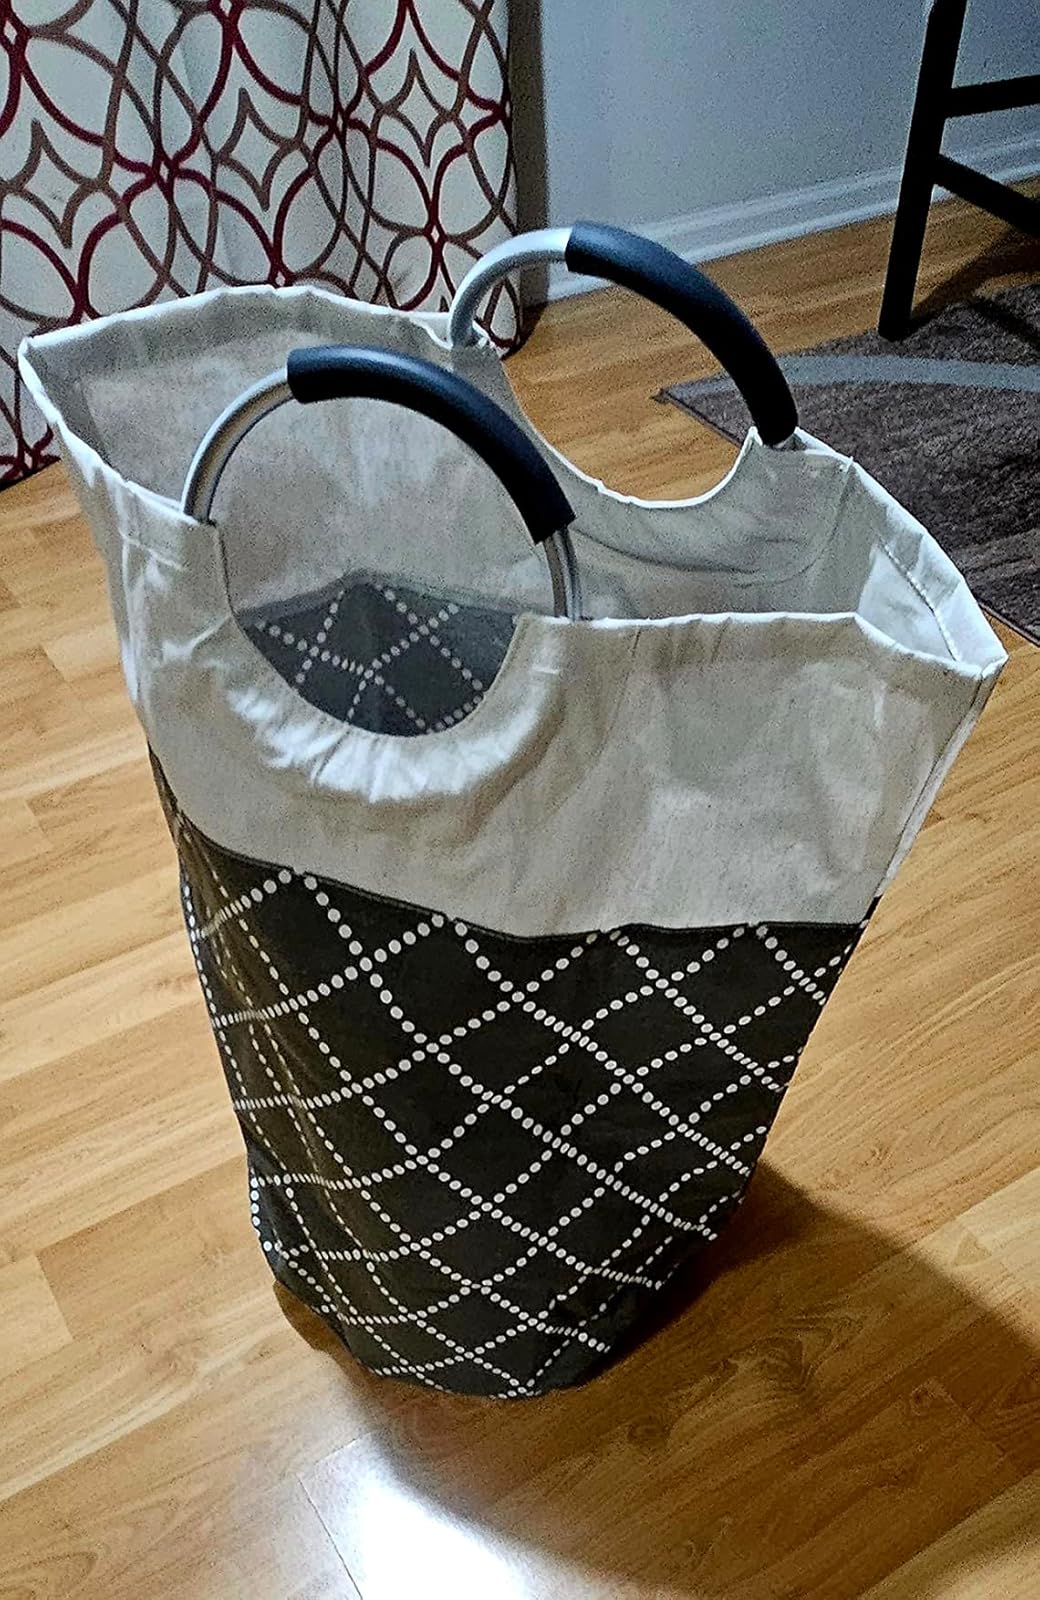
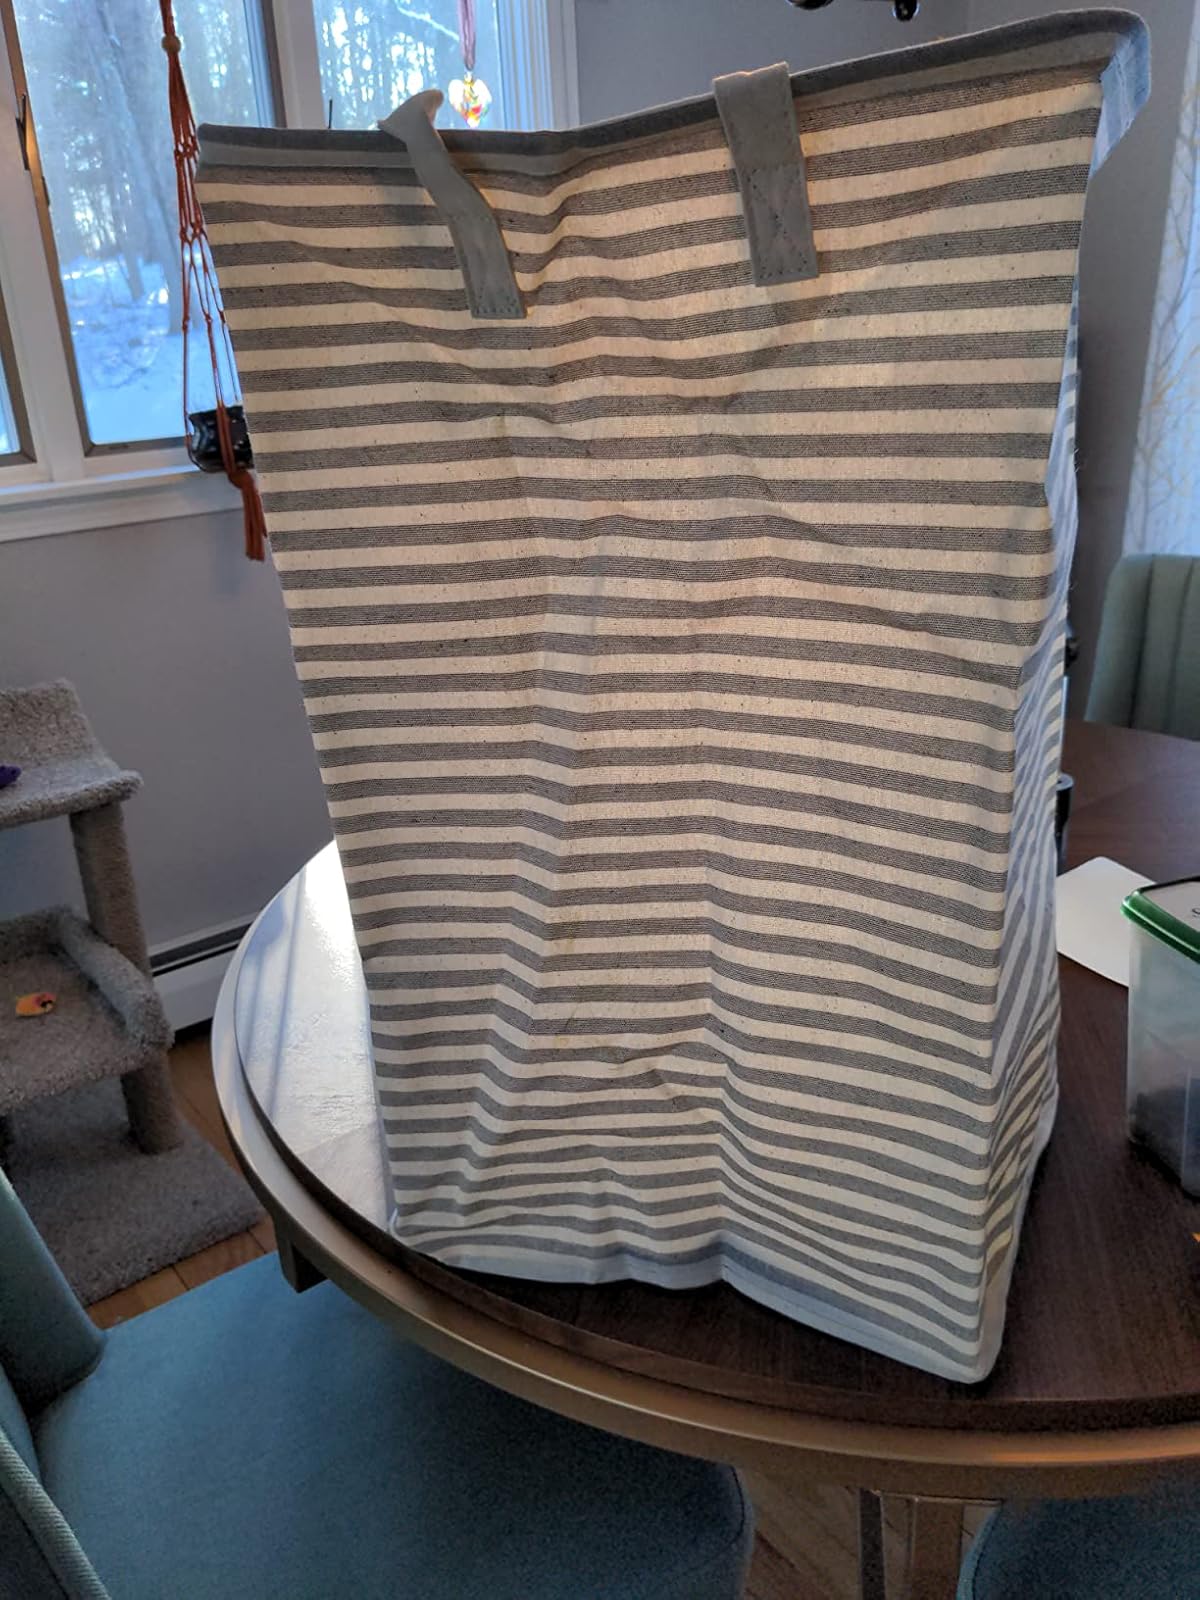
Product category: items_hamper
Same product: no